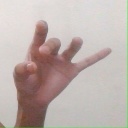
अक्षर: ओ